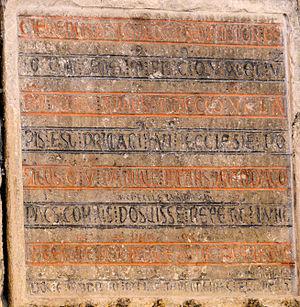
Montbrison - Collégiale Notre-Dame d'Espérance - Pierre d'honneur de 1226
L'église collégiale Notre-Dame-d'Espérance est une église située sur la commune de Montbrison dans la Loire en région Auvergne-Rhône-Alpes.